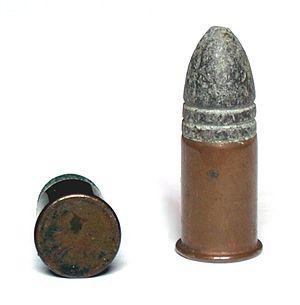
Le Spencer est un fusil militaire nord-américain conçu en 1860. Il associe des innovations radicales pour l'époque : un chargement par la culasse et un système de rechargement rapide à répétition manuelle par levier de sous-garde. La réserve de sept cartouches métalliques est contenue dans un magasin tubulaire logé dans la crosse.